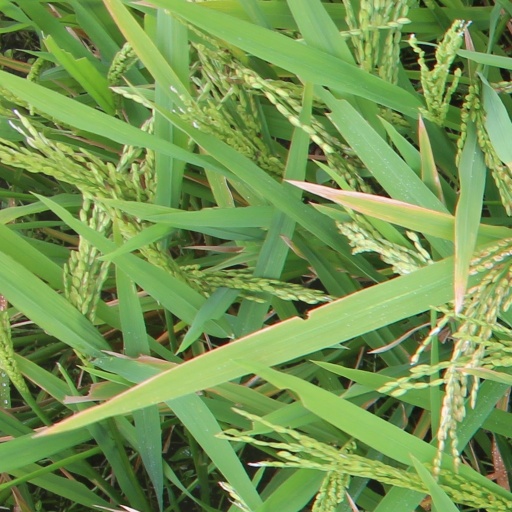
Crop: rice